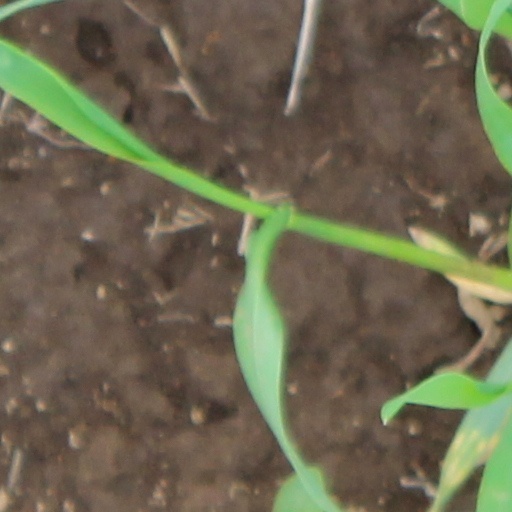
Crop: wheat